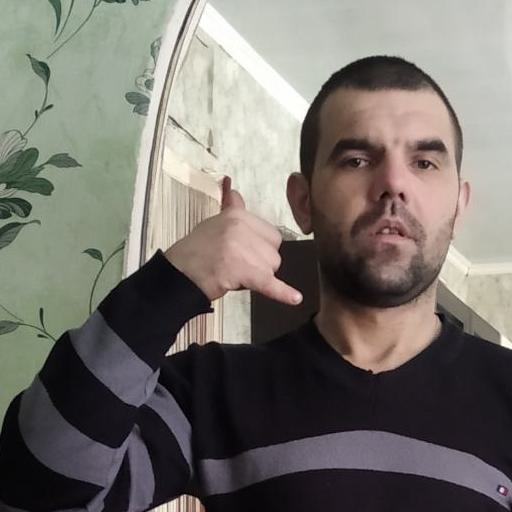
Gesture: call